Mishkín-Qalam

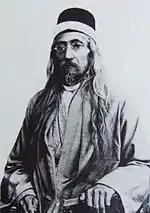

Mírzá Ḥusayn-i-Isfahání (surnamed Mis͟hkín-Qalam meaning "jet-black pen"; 18261912) was a prominent Baháʼí and one of the nineteen Apostles of Baháʼu'lláh, as well as a famous calligrapher of 19th-century Persia. He is the author of a calligraphic rendering of the Greatest Name, used by Baháʼís around the world.